Østermarie Church

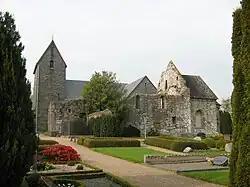
The old and new churches of Østermarie

Østermarie Church, in the village of Østermarie near Svaneke on the Danish island of Bornholm, was originally built in the early 13th century. While it was being demolished in 1890, it was discovered it was of considerable architectural interest and work was stopped. The new church from 1891 is also in the Romanesque style.